Sergeant at Arms of the United States Senate

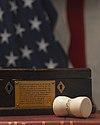
The 1954 ivory Senate gavel, along with the ceremonial mahogany box

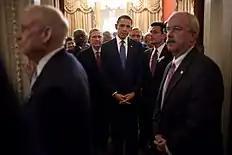
Sergeant at Arms Terrance Gainer (right) escorting President Obama to his 2011 State of the Union Address

The office of the sergeant at arms of the Senate has between 800 and 900 staff, of the approximately 4,300 working for the Senate overall. Its budget is in the order of $200 million per year. Top officials reporting to the sergeant at arms include a deputy; a chief of staff; assistant sergeant at arms for intelligence and protective services; a CIO; an operations chief; Capitol operations; a general counsel; two legislative liaisons; and a CFO.